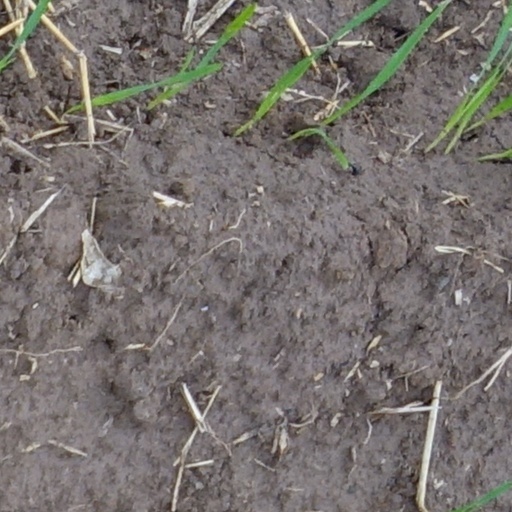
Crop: wheat